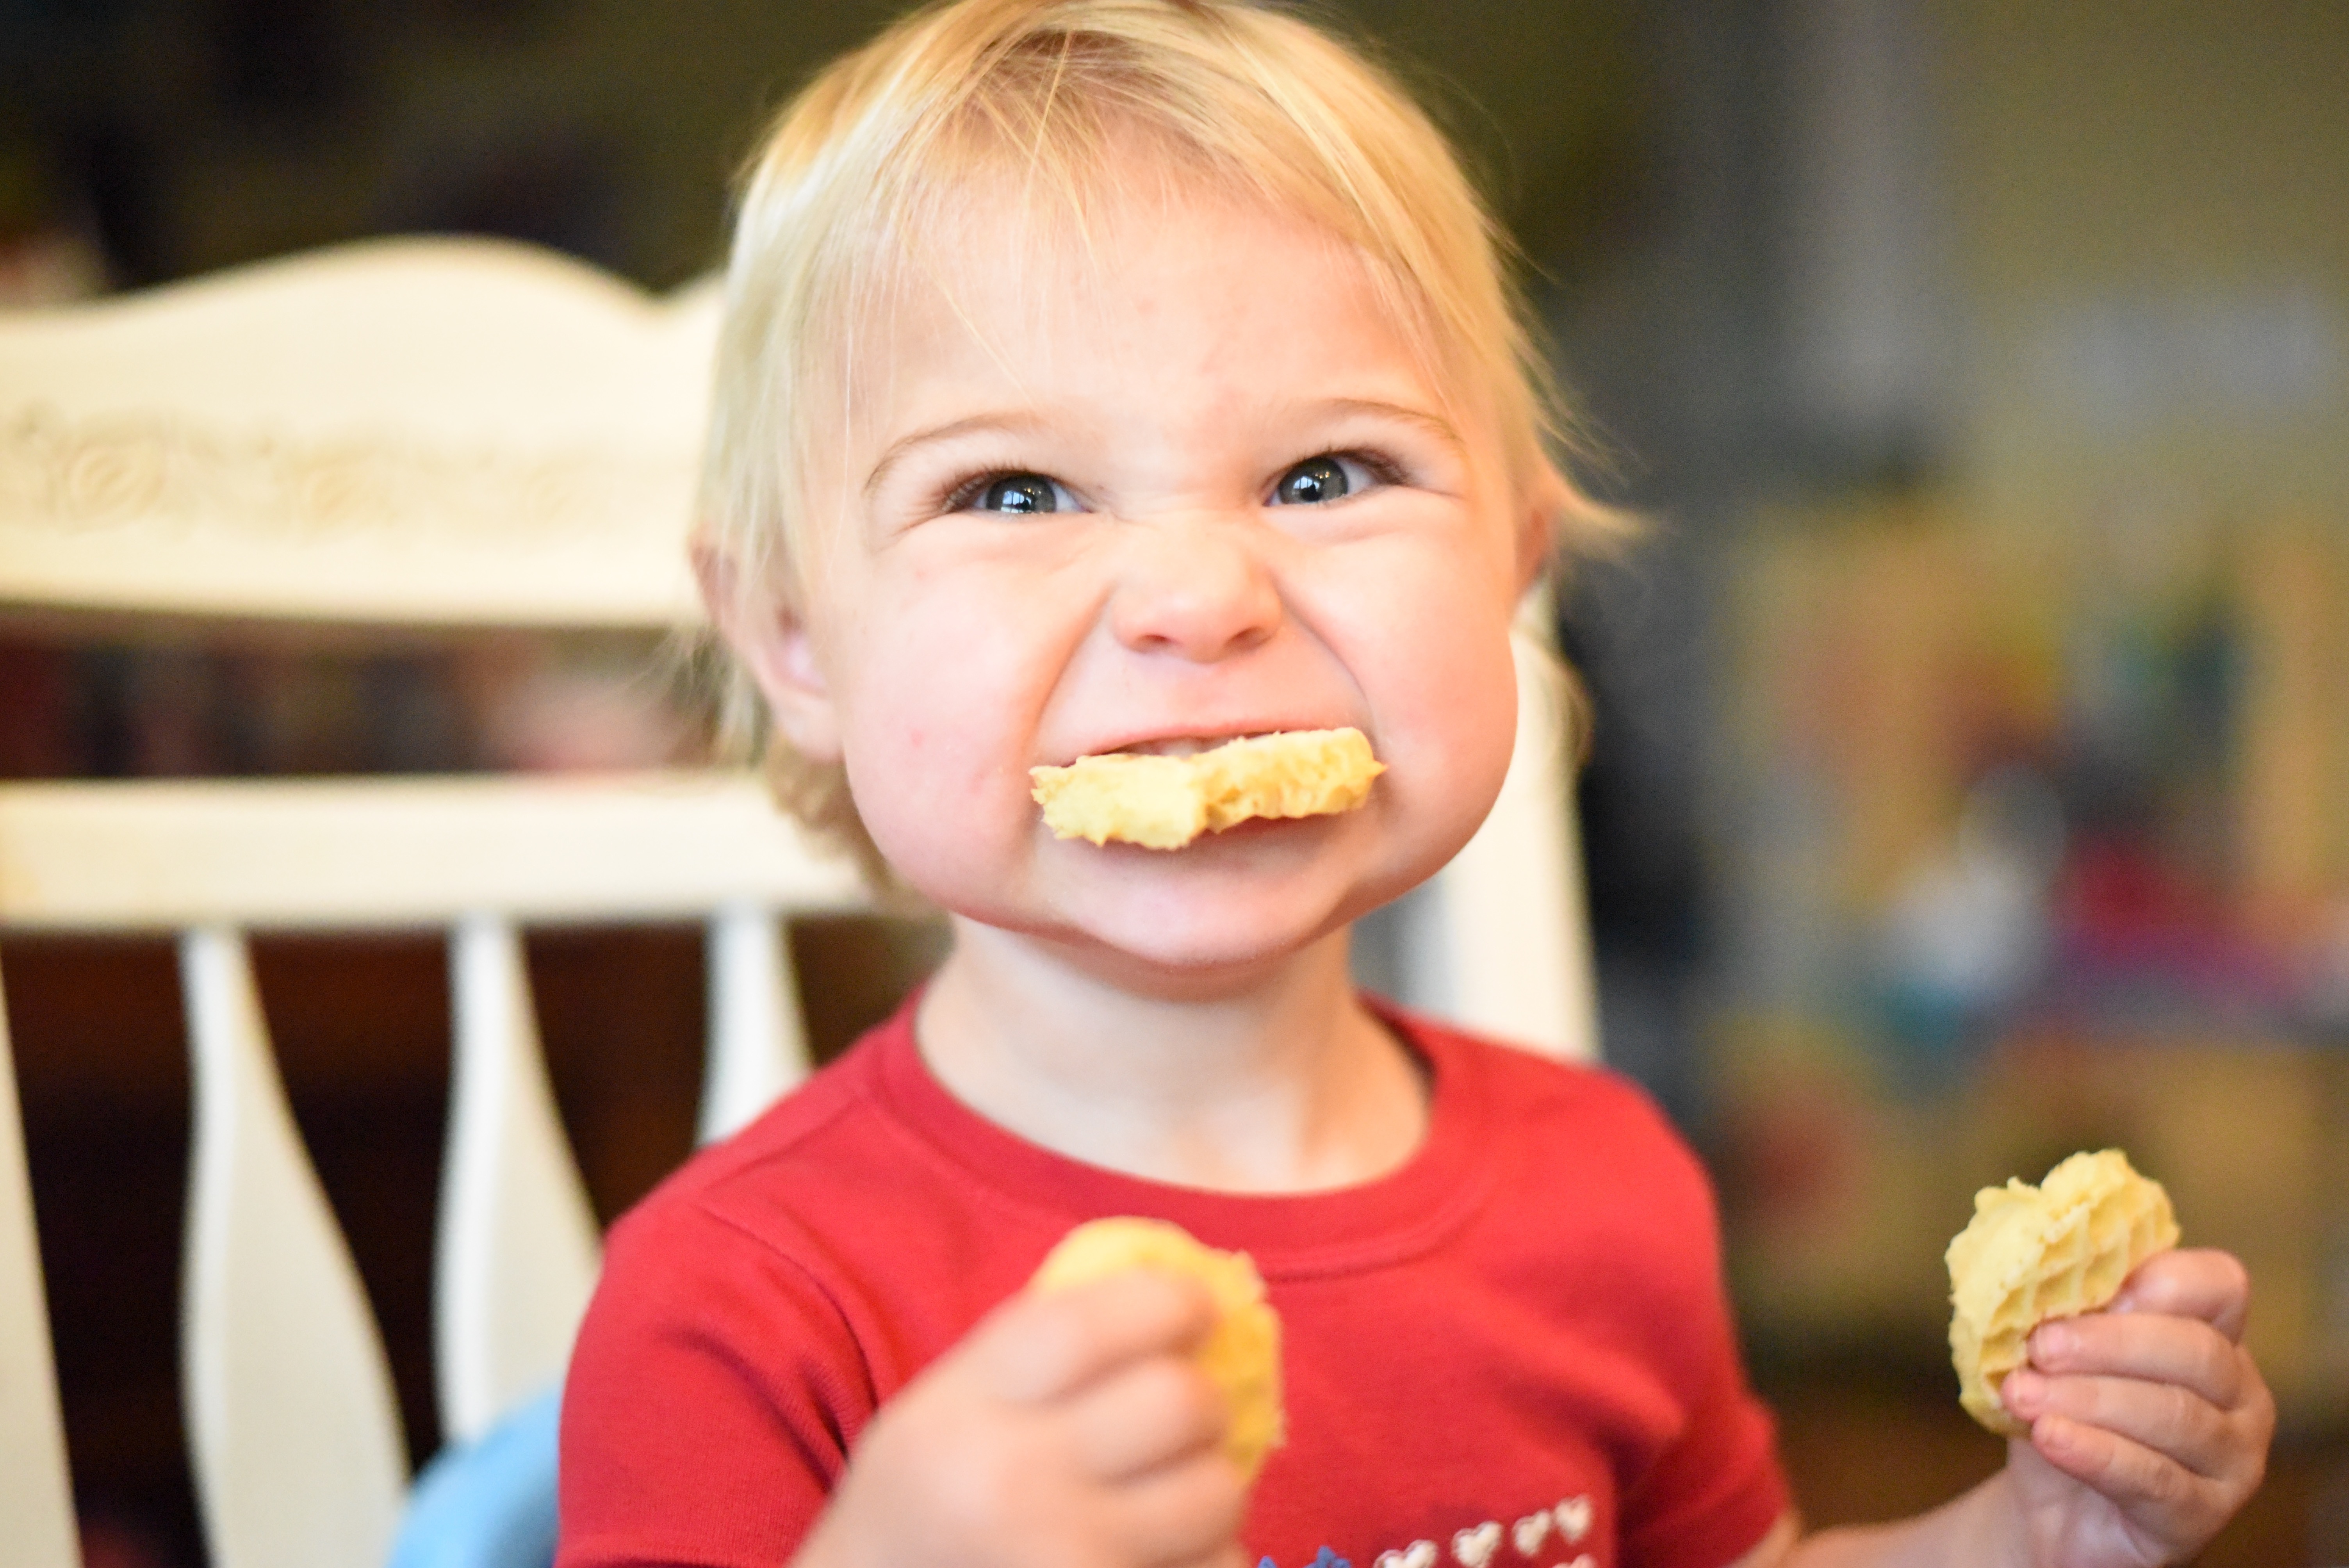
person, people, play, child, facial expression, smile, senior citizen, eating, infant, toddler, organ, laughter, tooth, emotion